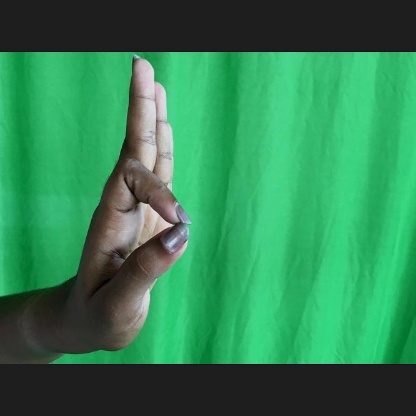
Mudra: Aralam